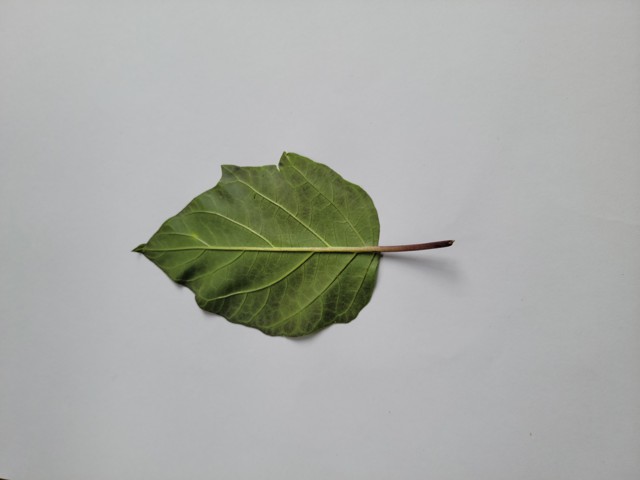
Plant: kalodhutura